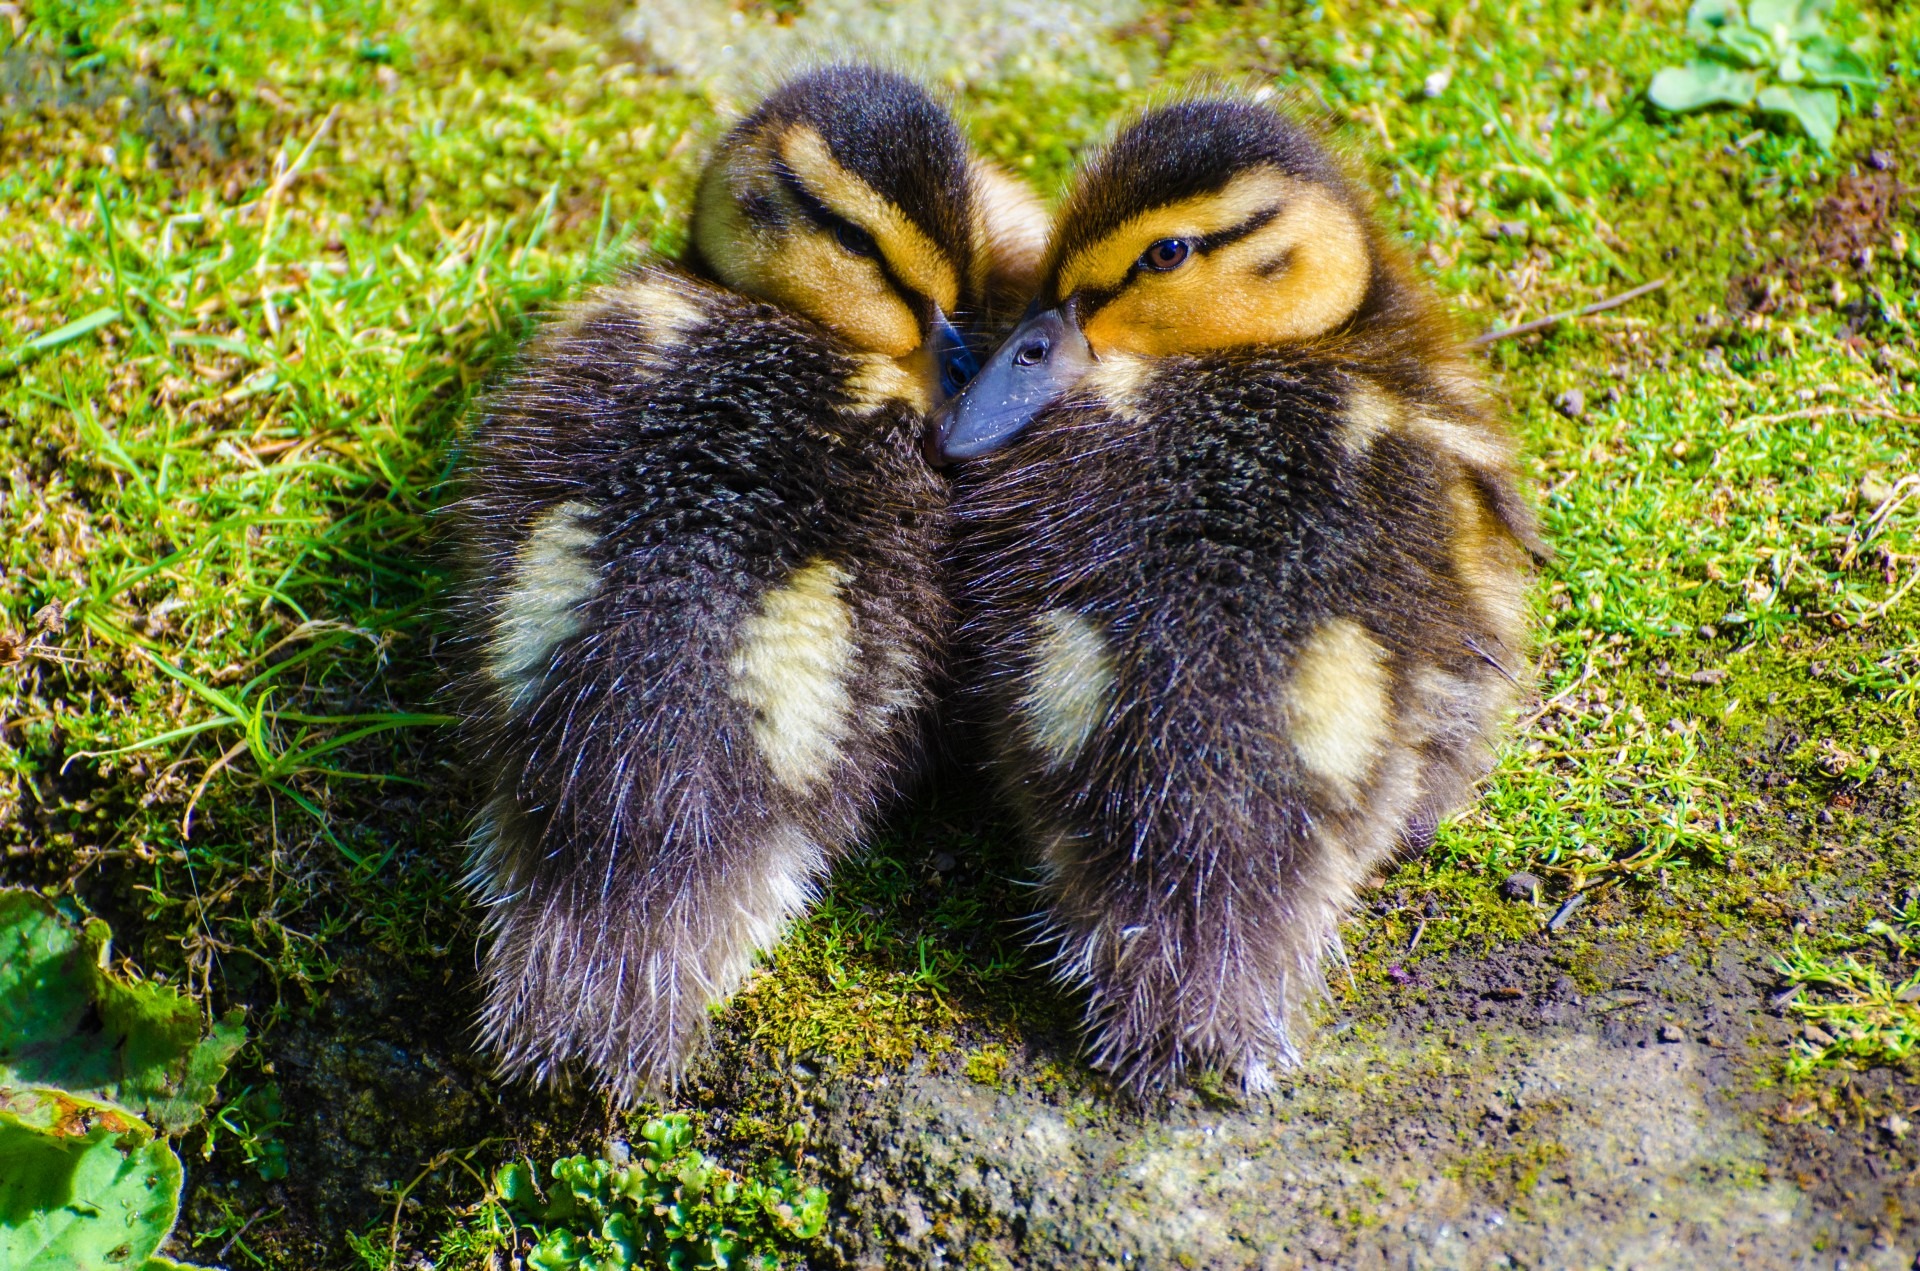
water, grass, bird, wet, wildlife, wild, beak, small, baby, fauna, close up, ornithology, zoology, duck, animals, duckling, vertebrate, waterfowl, water bird, mallard, ducks geese and swans